Sikh Light Infantry

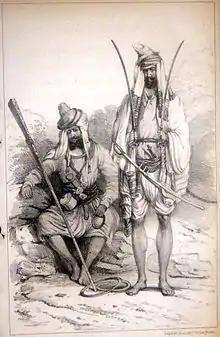
Akali Nihangs

The "chakram" and "kirpan" are traditional and iconic weapons of the Akali Nihang order, a religious warrior monk order started by Guru Gobind Singh in the 18th century. The Mazhabi Sikhs dominated this order throughout the 18th and 19th centuries. The "chakram" and "kirpan" were thus combined to make the Sikh Light Infantry cap badge.